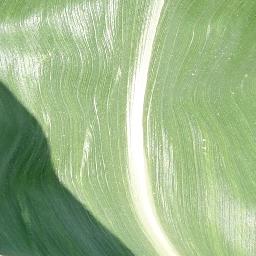
Label: Corn___healthy